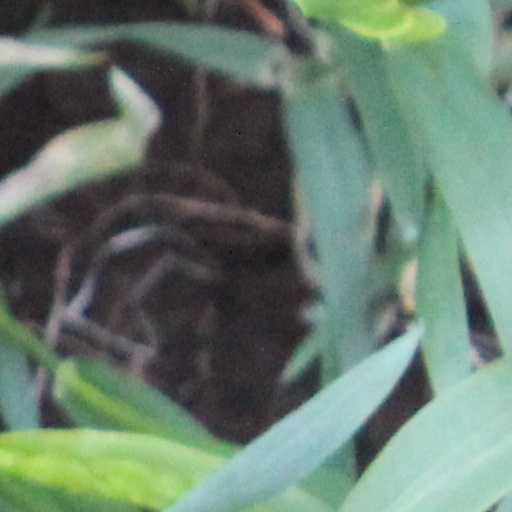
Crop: wheat